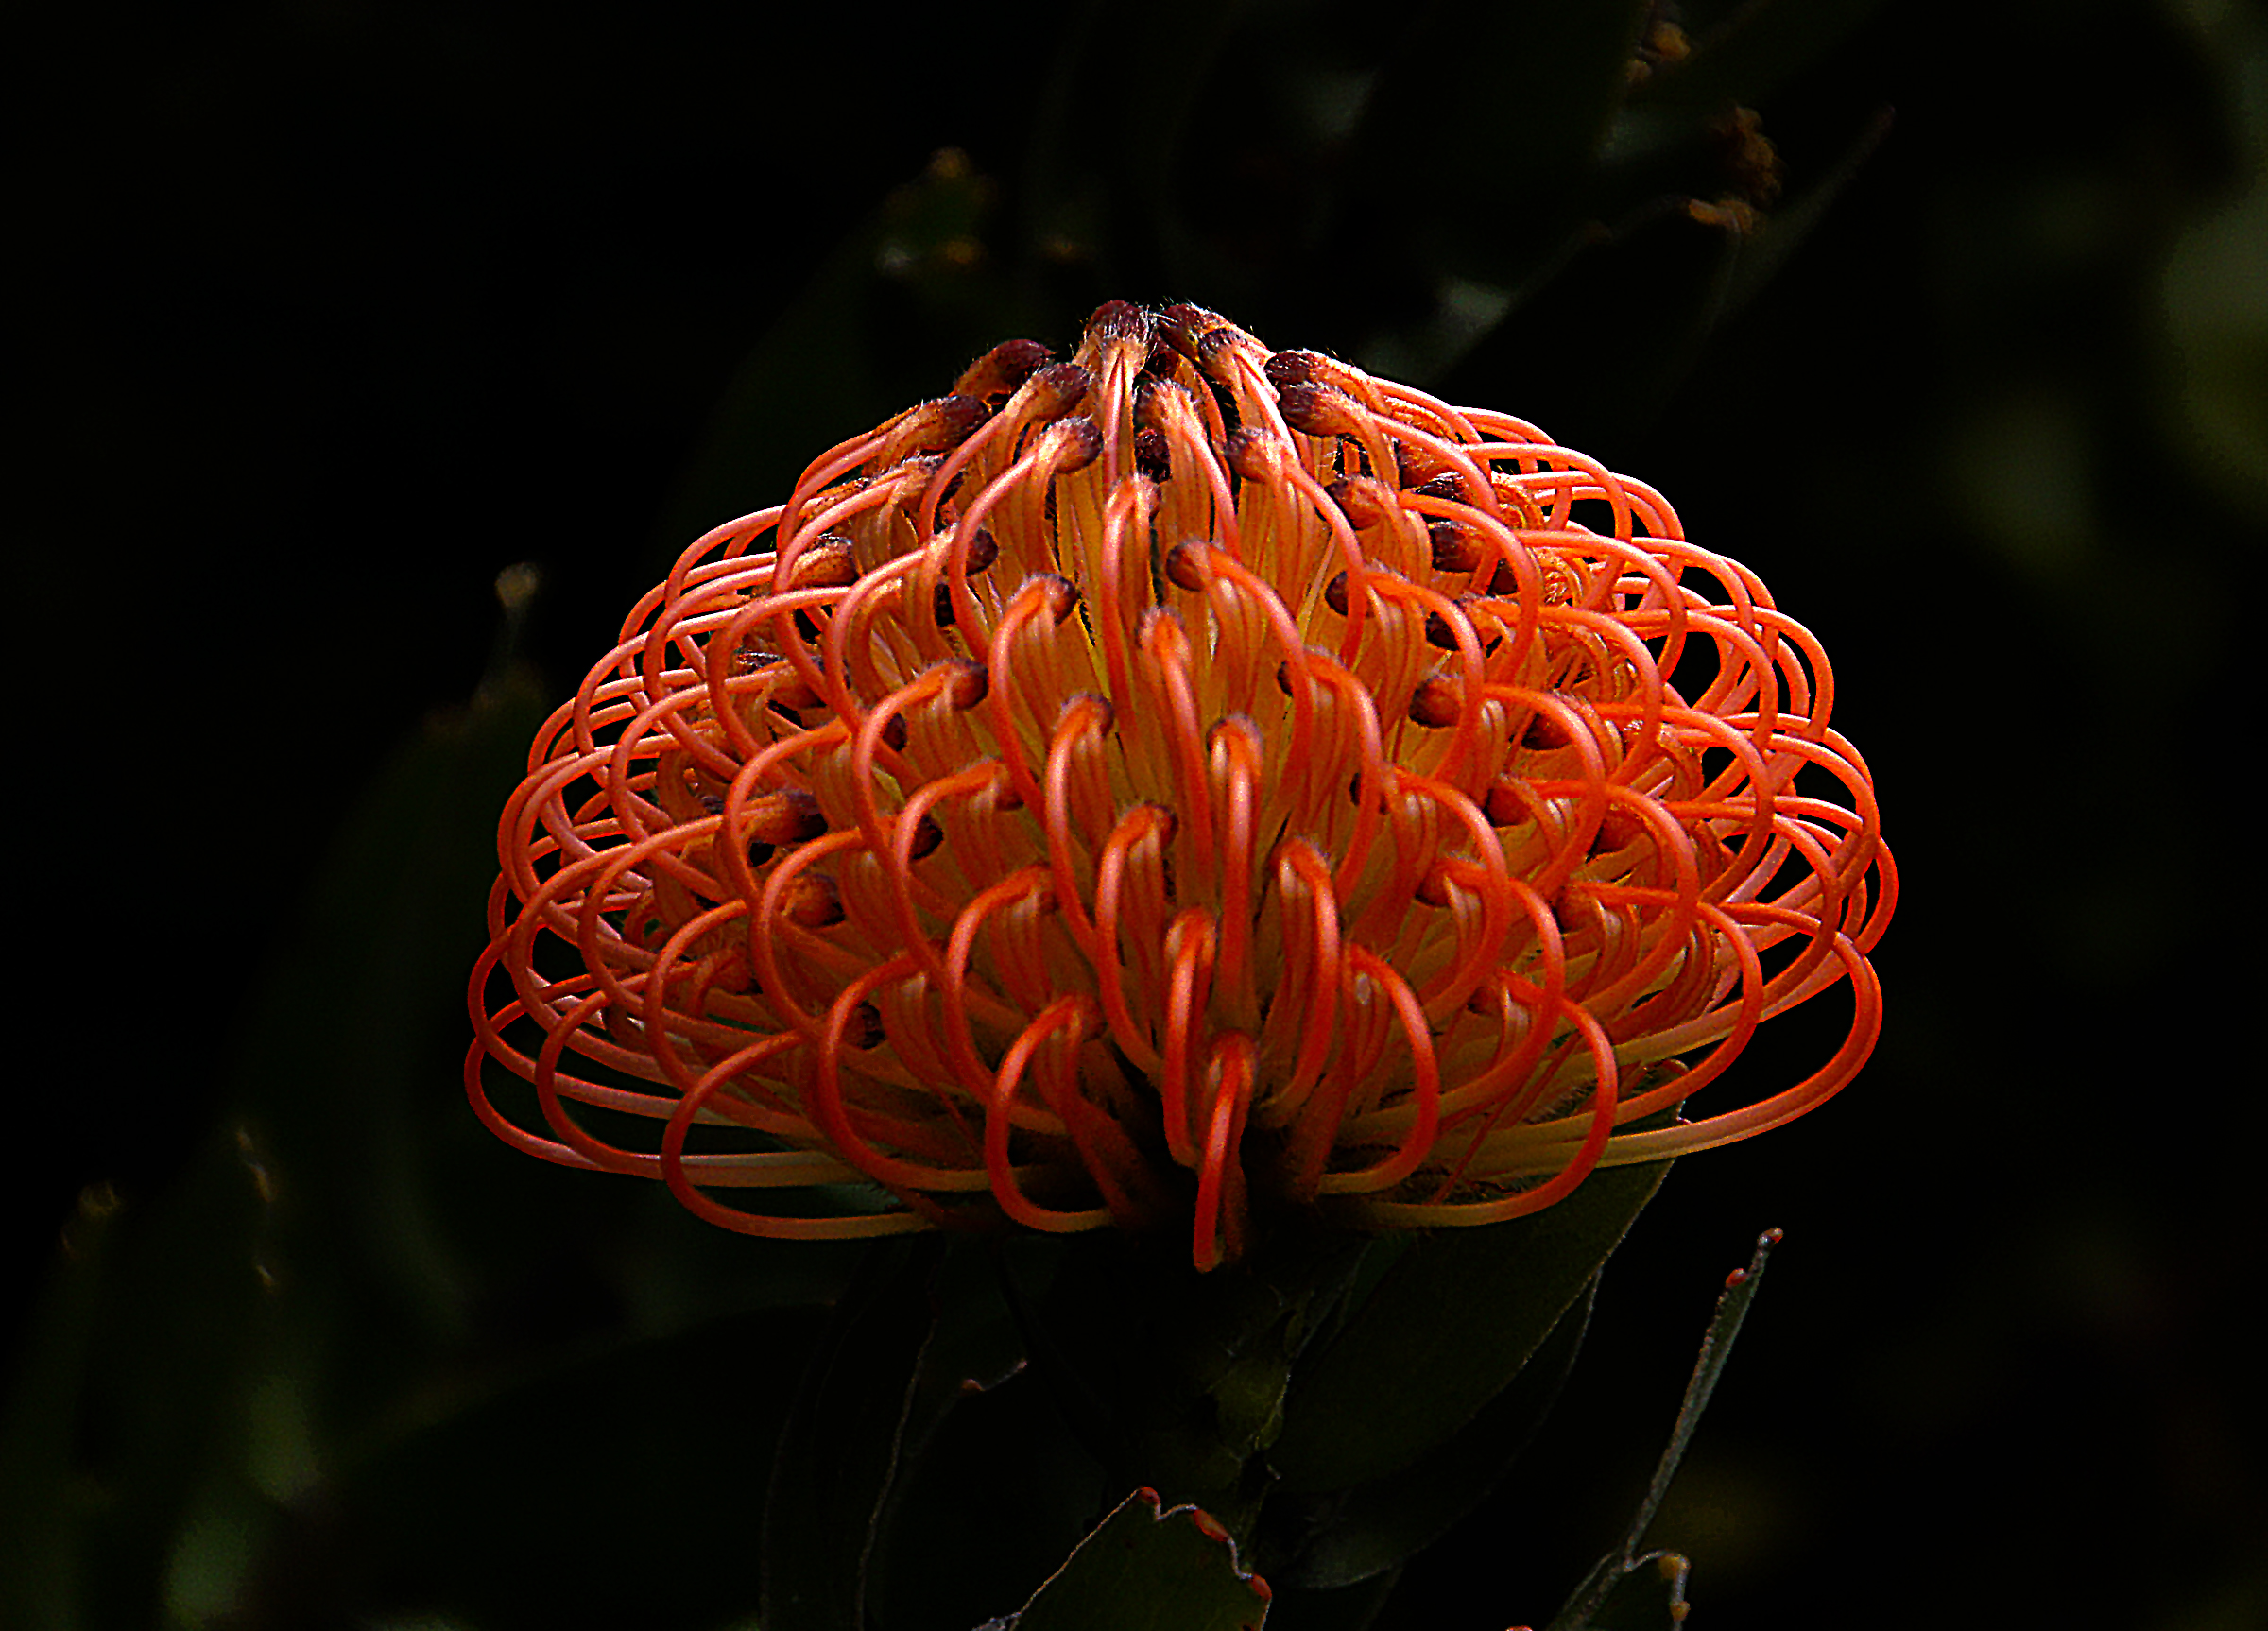
nature, light, plant, photography, leaf, flower, petal, red, botany, flora, flowers, close up, australia, waratah, sonydslra580, tamron18270mmpzd, macro photography, flowering plant, land plant